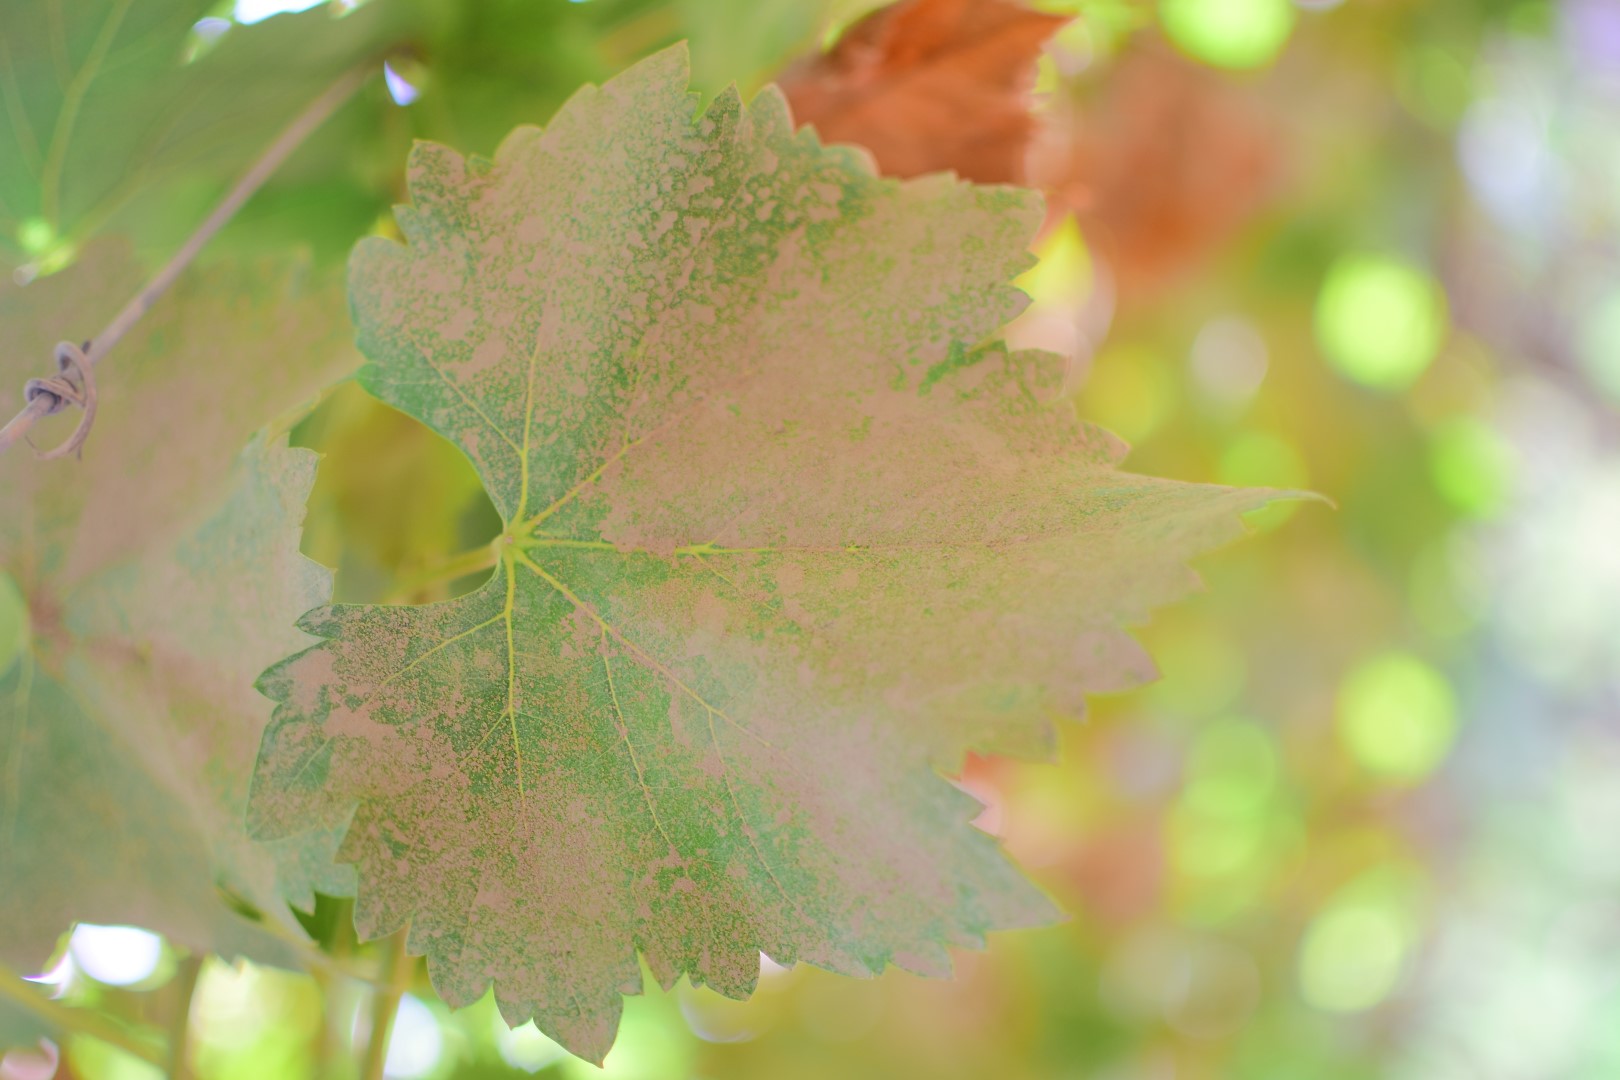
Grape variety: Shdah